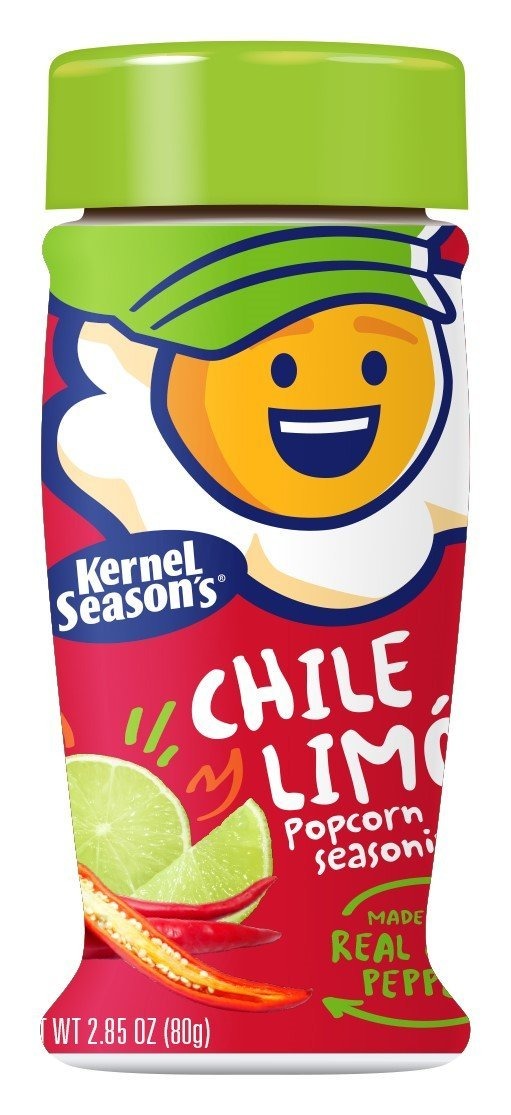
Item Name: Kernel Season's Chili Lime Popcorn Seasoning, 2.4-ounce
Bullet Point: 1 shaker of Kernel Season's NEWEST flavor addition: Chile Limon
Value: 2.8
Unit: Ounce

Price: 2.965